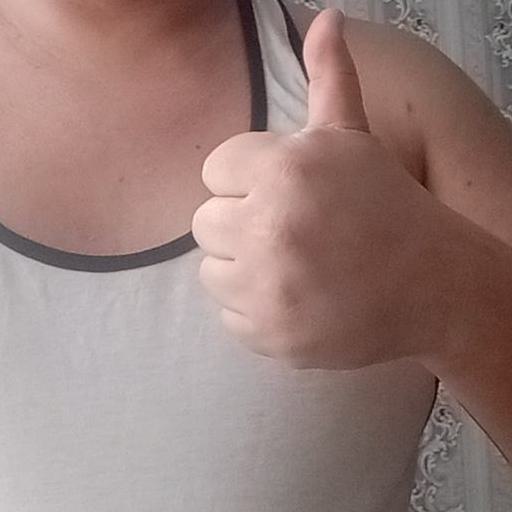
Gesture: like